Tony Gwynn

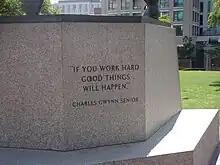
Inscription "If you work hard good things will happen" by Charles Gwynn, Tony Gwynn's father

In his first full season in 1984, San Diego won their first NL West title. Gwynn was elected to start in his first All-Star Game, and he won his first batting title with a .351 average along with 71 RBIs, and 33 stolen bases; he had only 23 strikeouts in 606 at-bats. He finished third in the balloting for the National League MVP behind Chicago Cubs winner Ryne Sandberg and runner-up Keith Hernandez of the New York Mets. He had 213 hits, breaking the Padres record of 194 set by Gene Richards in 1980. Gwynn hit second in the Padres batting order behind Alan Wiggins, and benefited from the higher number of fastballs opposing pitchers threw in response to the speedy leadoff hitter (70 SB) being on base. Wiggins' speed also disrupted the defense and opened up holes that Gwynn was able to exploit for hits. He hit above .400 when Wiggins was on base ahead of him. "Anybody can hit a fastball", said Gwynn. The duo was one of the biggest reasons behind San Diego's success. They could score fast with Wiggins getting on first, stealing second, and Gwynn singling him home. Gwynn batted .410 with runners in scoring position, and manager Dick Williams said his records indicated that Gwynn had the best "RBI percentage" on the team.